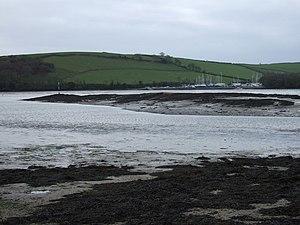
Chondria est un genre d'algues rouges de la famille des Rhodomelaceae.